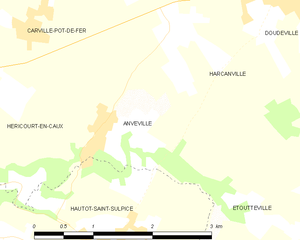
Carte des communes françaises Anvéville
Anvéville est une commune française située dans le département de la Seine-Maritime en région Normandie.